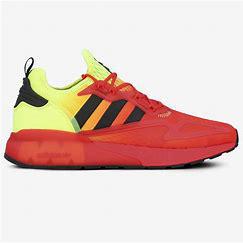
Brand: Adidas
Model: ZX 2K Boost